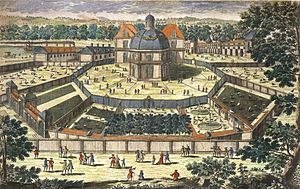
Zoologisk have / Historie og etymologi
Versailles menageri fra Louis XVI:s tid
En zoologisk have, zoo eller dyrepark er et sted, hvor både vilde og tamme dyr holdes i indhegninger eller bure, så besøgende kan se dem.